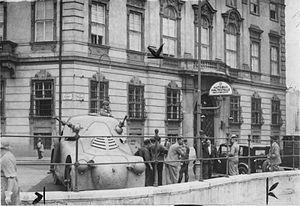
Le putsch de juillet est une tentative de coup d'État effectuée en juillet 1934 par des nazis autrichiens.